Garth Hamilton

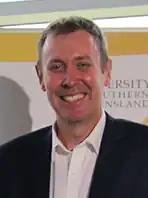
Hamilton in 2022

Garth Russell Hamilton (born 5 March 1979) is an Australian politician who is a member of the House of Representatives representing the Division of Groom. He was elected in the 2020 Groom by-election, following the retirement of John McVeigh. He is a member of the Liberal National Party of Queensland (LNP) and sits with the Liberal Party in federal parliament.